Urban combat in the São Paulo Revolt of 1924

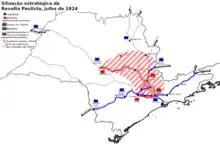

The routes from São Paulo to Santos and Rio de Janeiro, respectively by the São Paulo and the Central do Brasil Railways, came under loyalist control. This did not mean a well-executed siege, as the revolutionaries had several roads open to the interior; by 9 July they already controlled Itu, Jundiaí, Campinas, and Rio Claro, and over the course of the month they expanded their control as far as Bauru and Araraquara. The loyalists also acted in the interior: while general Sócrates' division occupied the capital of São Paulo, other columns would come from Mato Grosso, Minas Gerais and Paraná to besiege São Paulo. But only on the Paraná axis, coming from Sorocaba, were they successful, winning battles in Pantojo and Mairinque, on 26 July. This was too late, as the fighting in the capital had already ended, and the rebels had continued to Bauru the day before.